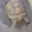
Label: turtle